Ice cream sandwich

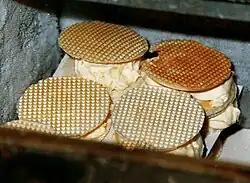
Classic Iranian bread-ice cream

The usual Iranian ice cream sandwich is called "bastani naani" meaning "bread-ice cream", and is made with Iranian traditional ice cream between two wafers.